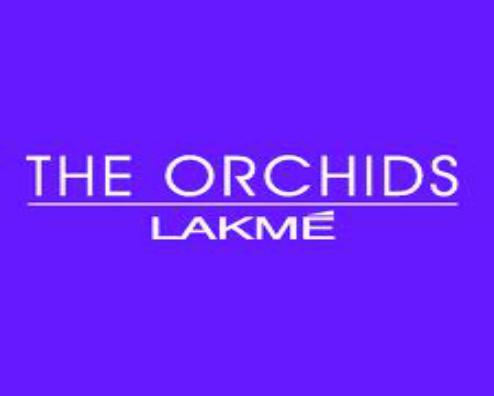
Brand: lakme
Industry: Necessities